Albertaceratops

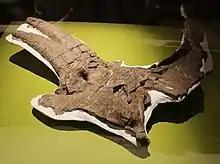
Skull of the "Albertaceratops nesmoi" holotype, TMP 2001.26.1

"Albertaceratops" is known from a single complete skull (TMP.2001.26.1) found in August 2001 and skull and postcranial fragments. A phylogenetic analysis carried out by its describer, Michael J. Ryan, found it to be the most basal centrosaurine. Additional specimens were reported from a bonebed in the Judith River Formation of Montana, which is equivalent to the Oldman Formation and differentiated only by the Canada–US border. However, further study showed these remains to come from a different centrosaurine, "Medusaceratops". Both ceratopsids lived during the same time period, about 77.5 million years ago.